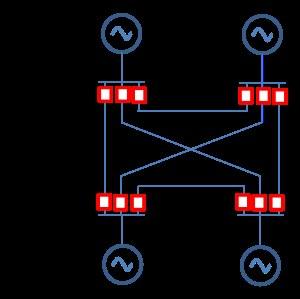
Un réseau maillé en tension continue est un réseau électrique utilisant le courant continu pour transporter la puissance en lieu et place de courant alternatif comme sur les réseaux classiques. Autrement dit il s'agit de plusieurs lignes en courant continu haute tension connectées entre elles. L'avantage d'un tel réseau par rapport aux réseaux en courant alternatif est de permettre le transport de l'électricité sur de plus longues distances et avec moins de pertes. Par ailleurs le développement des énergies renouvelables, souvent loin des centres de consommation, impose un renforcement des réseaux électriques en Europe et en Amérique du Nord notamment. La construction de lignes à haute tension étant de plus en plus mal acceptée par l'opinion publique, d'autres solutions doivent être envisagées. Les réseaux en tension continue permettent le transport de la puissance par câble sur de longues distances contrairement aux réseaux en tension alternative, ils peuvent donc constituer une alternative.